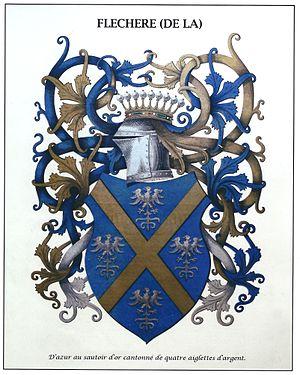
Armoiries de la famille De la Fléchère: D'azur au sautoir d'or cantonné de quatre aiglettes d'argent.
La famille de La Fléchère est une famille noble de Savoie, installée dans le comté de Savoie au XIIIᵉ siècle. La famille a possédé le château de Beauregard de 1236 à 2004. Toutefois la filiation prouvée ne débute qu'en 1370 écrit le comte Amédée de Foras. Cette famille a donné quelques personnalités notables au cours du XIXᵉ siècle.
Pierre-Claude de la Fléchère, seigneur de Symond, de Châtillon et de Sierne, puis comte de Veyrier, né le 7 février 1722 à Châtillon et décédé le 2 avril 1790 à Veyrier, est une personnalité politique sarde et le principal promoteur de la ville de Carouge.